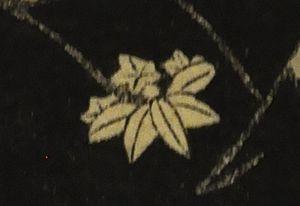
Ichikawa Omezō en pèlerin et Ichikawa Yaozō en samouraï est le titre d'une estampe ukiyo-e publiée vers 1801 par l'artiste japonais Utagawa Toyokuni I. Elle représente deux des plus importants acteurs de la fin de l'époque d'Edo en personnages d'un drame contemporain du répertoire kabuki. C'est un exemple classique du genre kabuki-e ou yakusha-e. L'estampe appartient à la collection permanente de la galerie d'art du Japon du Musée royal de l'Ontario au Canada.